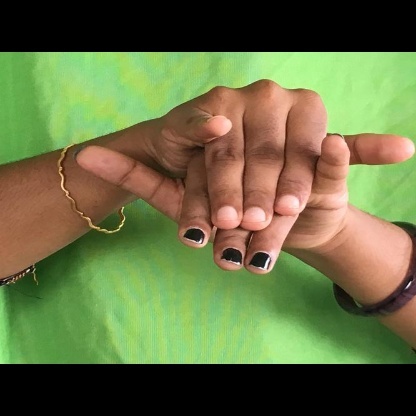
Mudra: Varaha